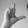
ASL letter: L